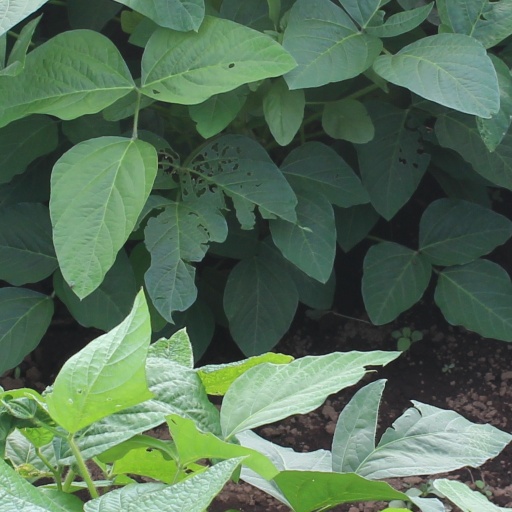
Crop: soybean